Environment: real
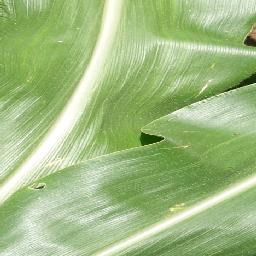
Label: healthy